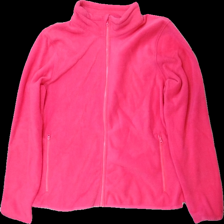
View: front
Type: Jacket
Category: Ladies
Brand: Not in the list
Brand text on label: Wrangler
Colors: Pink
Material: 100% polyester
Pattern: Logo print
Cut: Turtle neck
Size: XL
Season: All
Price range: 50-100
Recommended usage: Reuse
Description: Rosa fliströja